Carina Mejías Sánchez

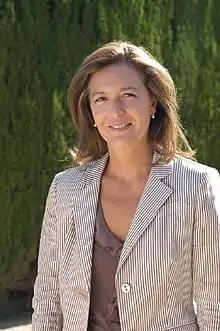

María Caridad Mejías Sánchez (born 19 June 1964) also known as Carina Mejías is a Spanish politician, lawyer and journalist who has been a Member of the Congress of Deputies since 2023 for Vox.